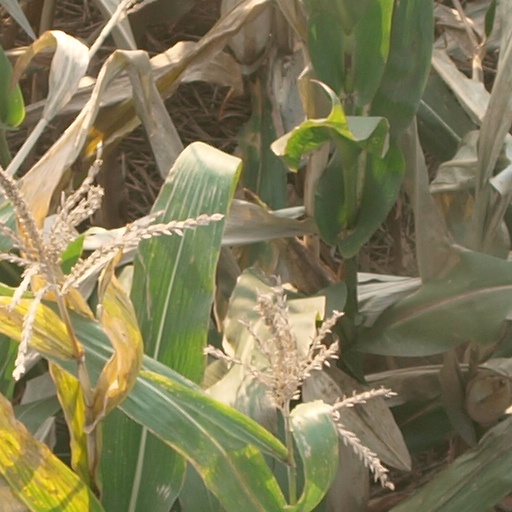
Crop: maize; corn